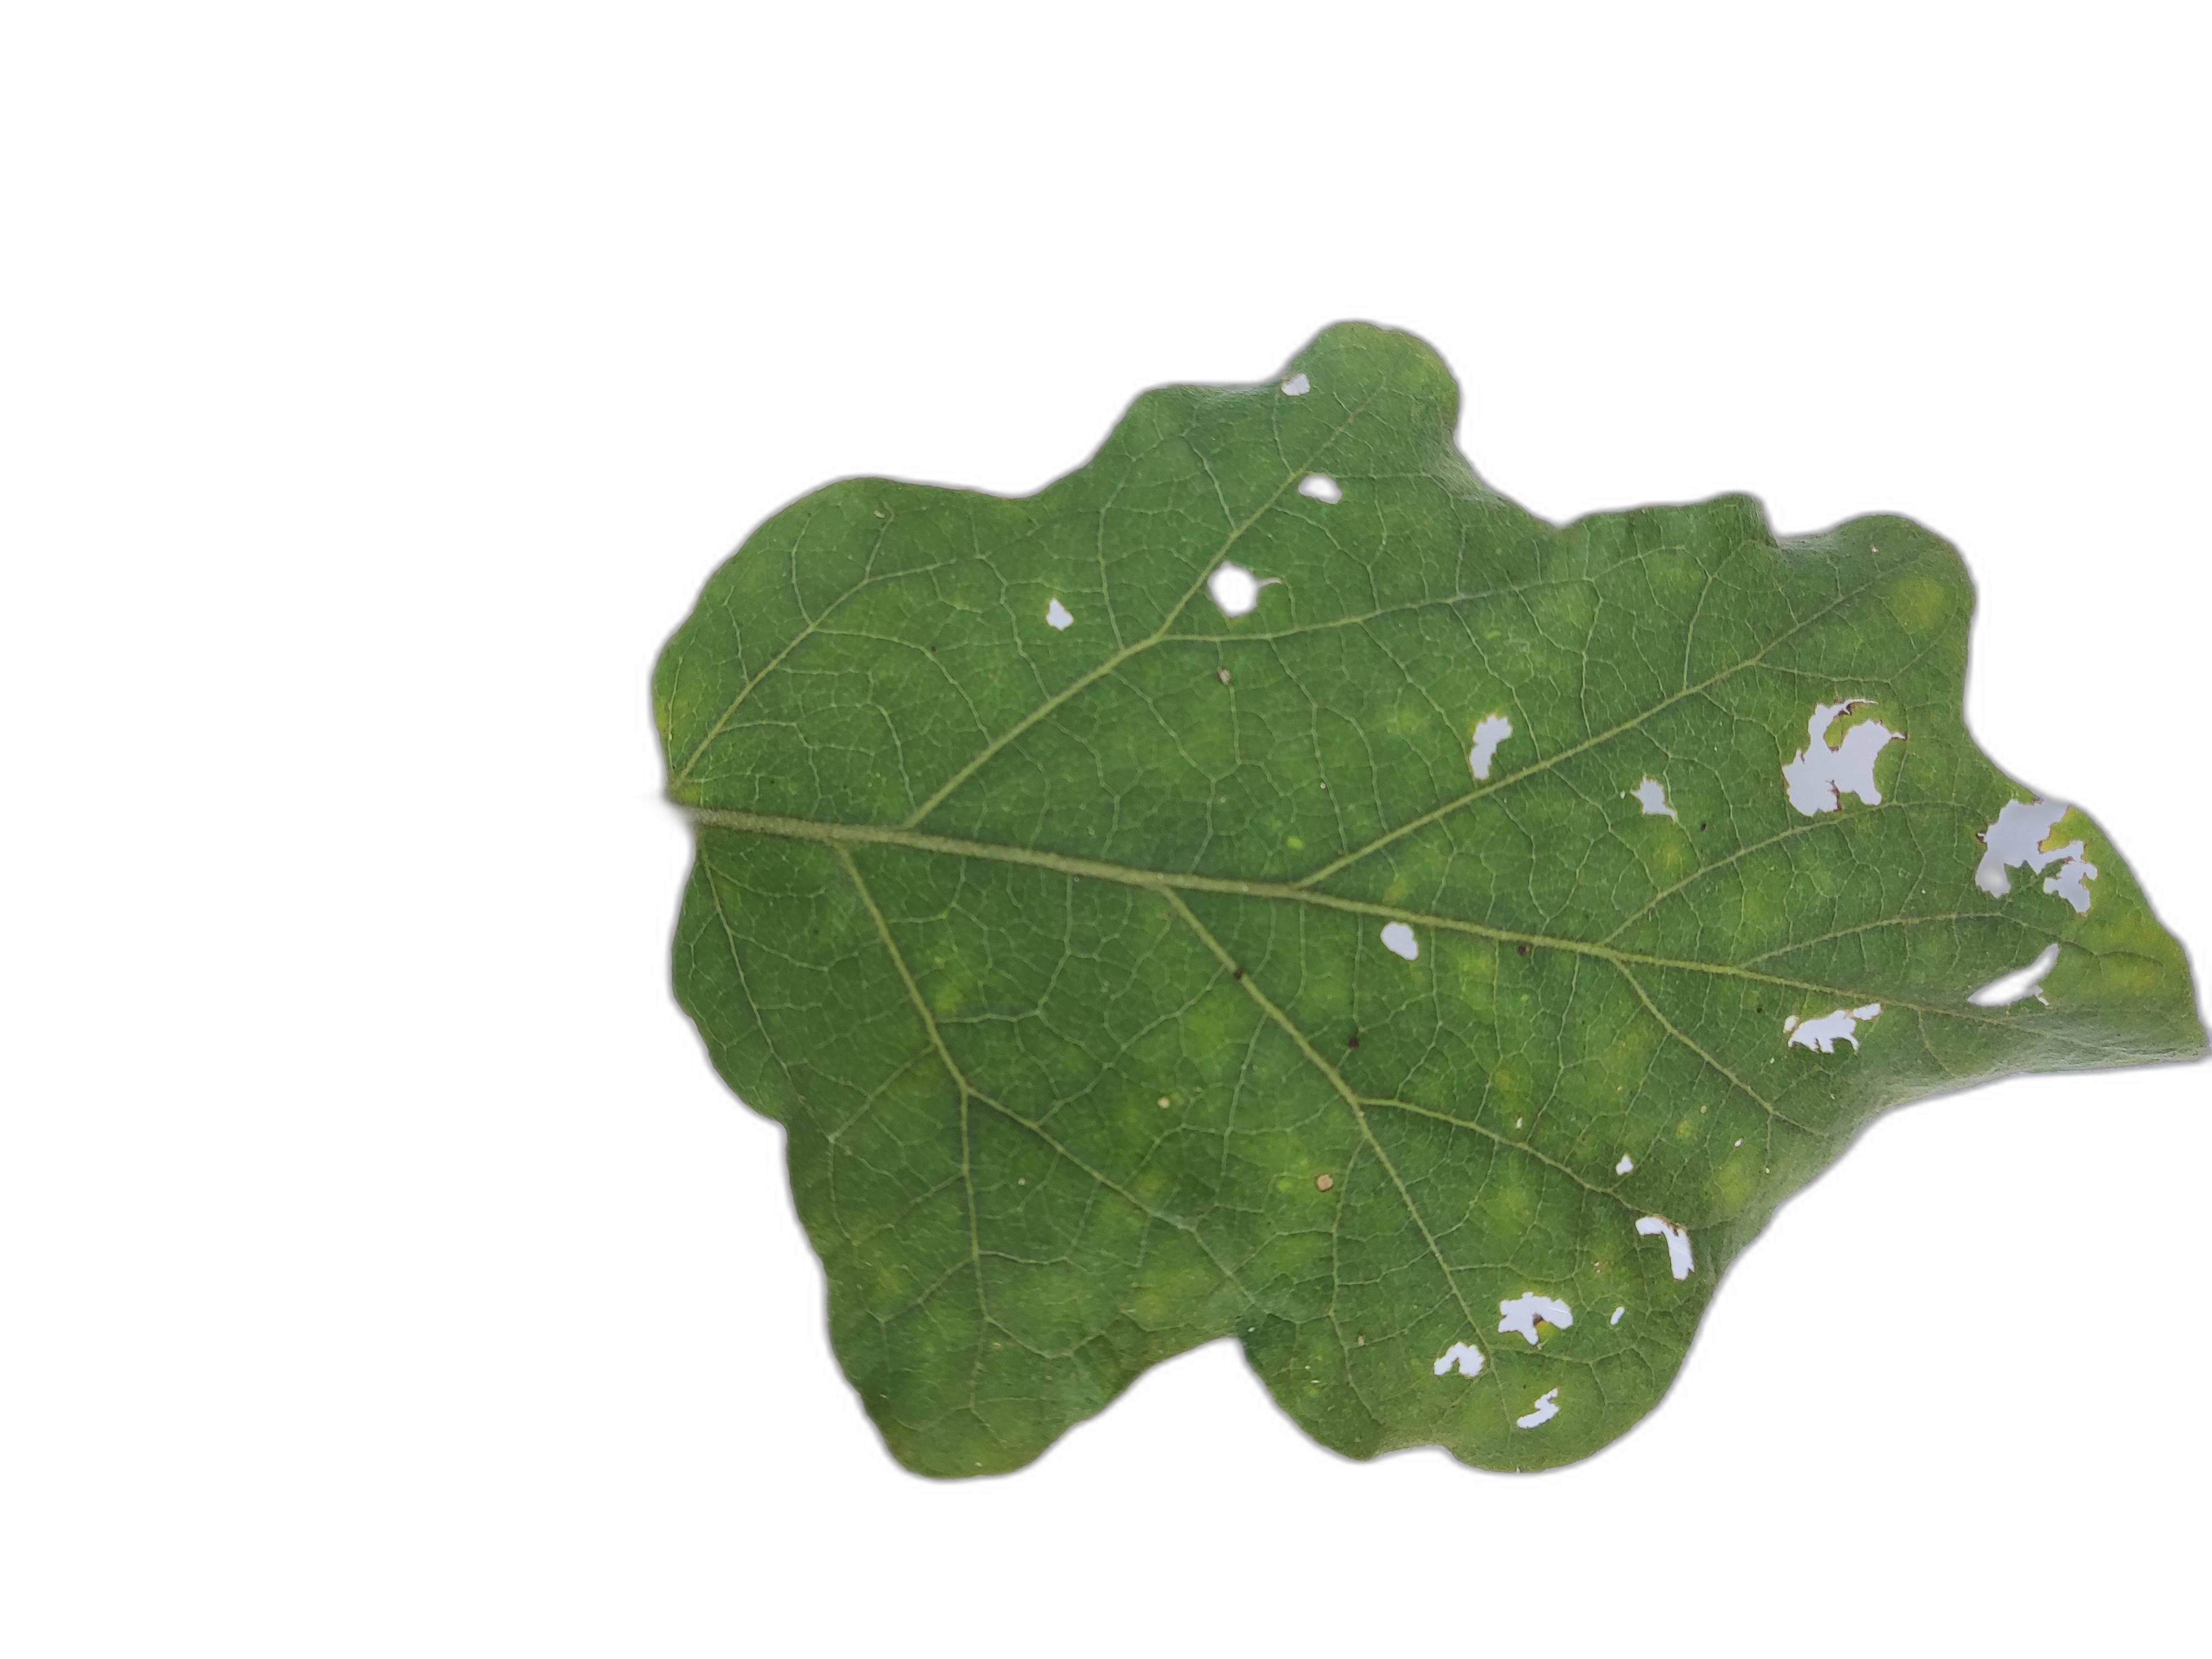
Label: Insect Pest Disease